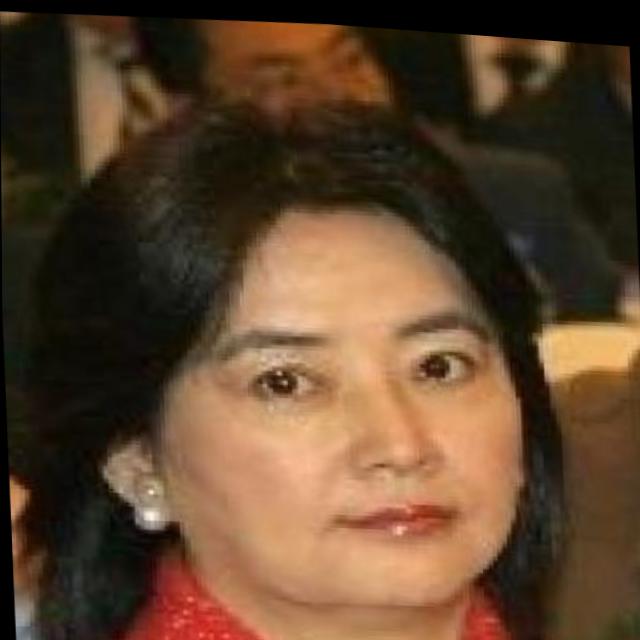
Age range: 21-44